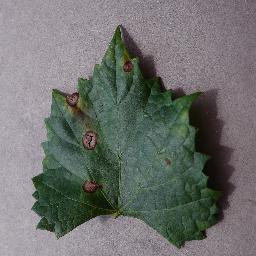
Label: Grape___Black_rot